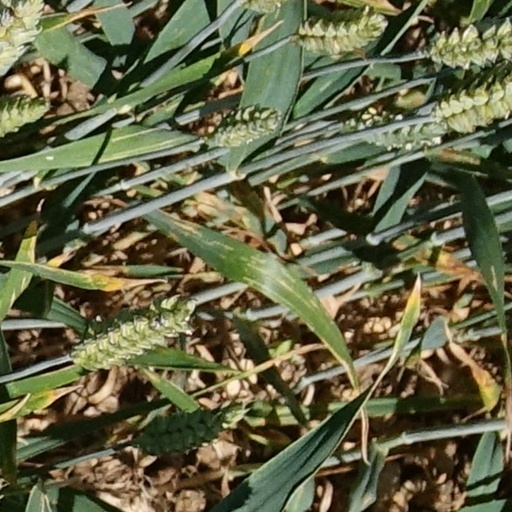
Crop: wheat